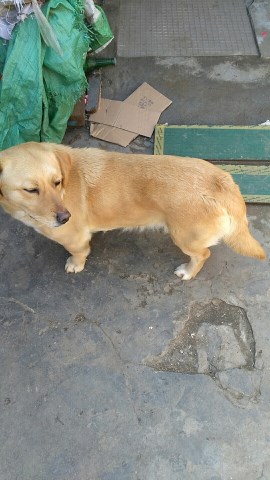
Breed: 3336-n000121-chinese_rural_dog